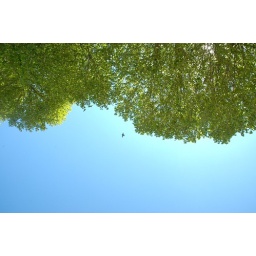
flying high in the sky